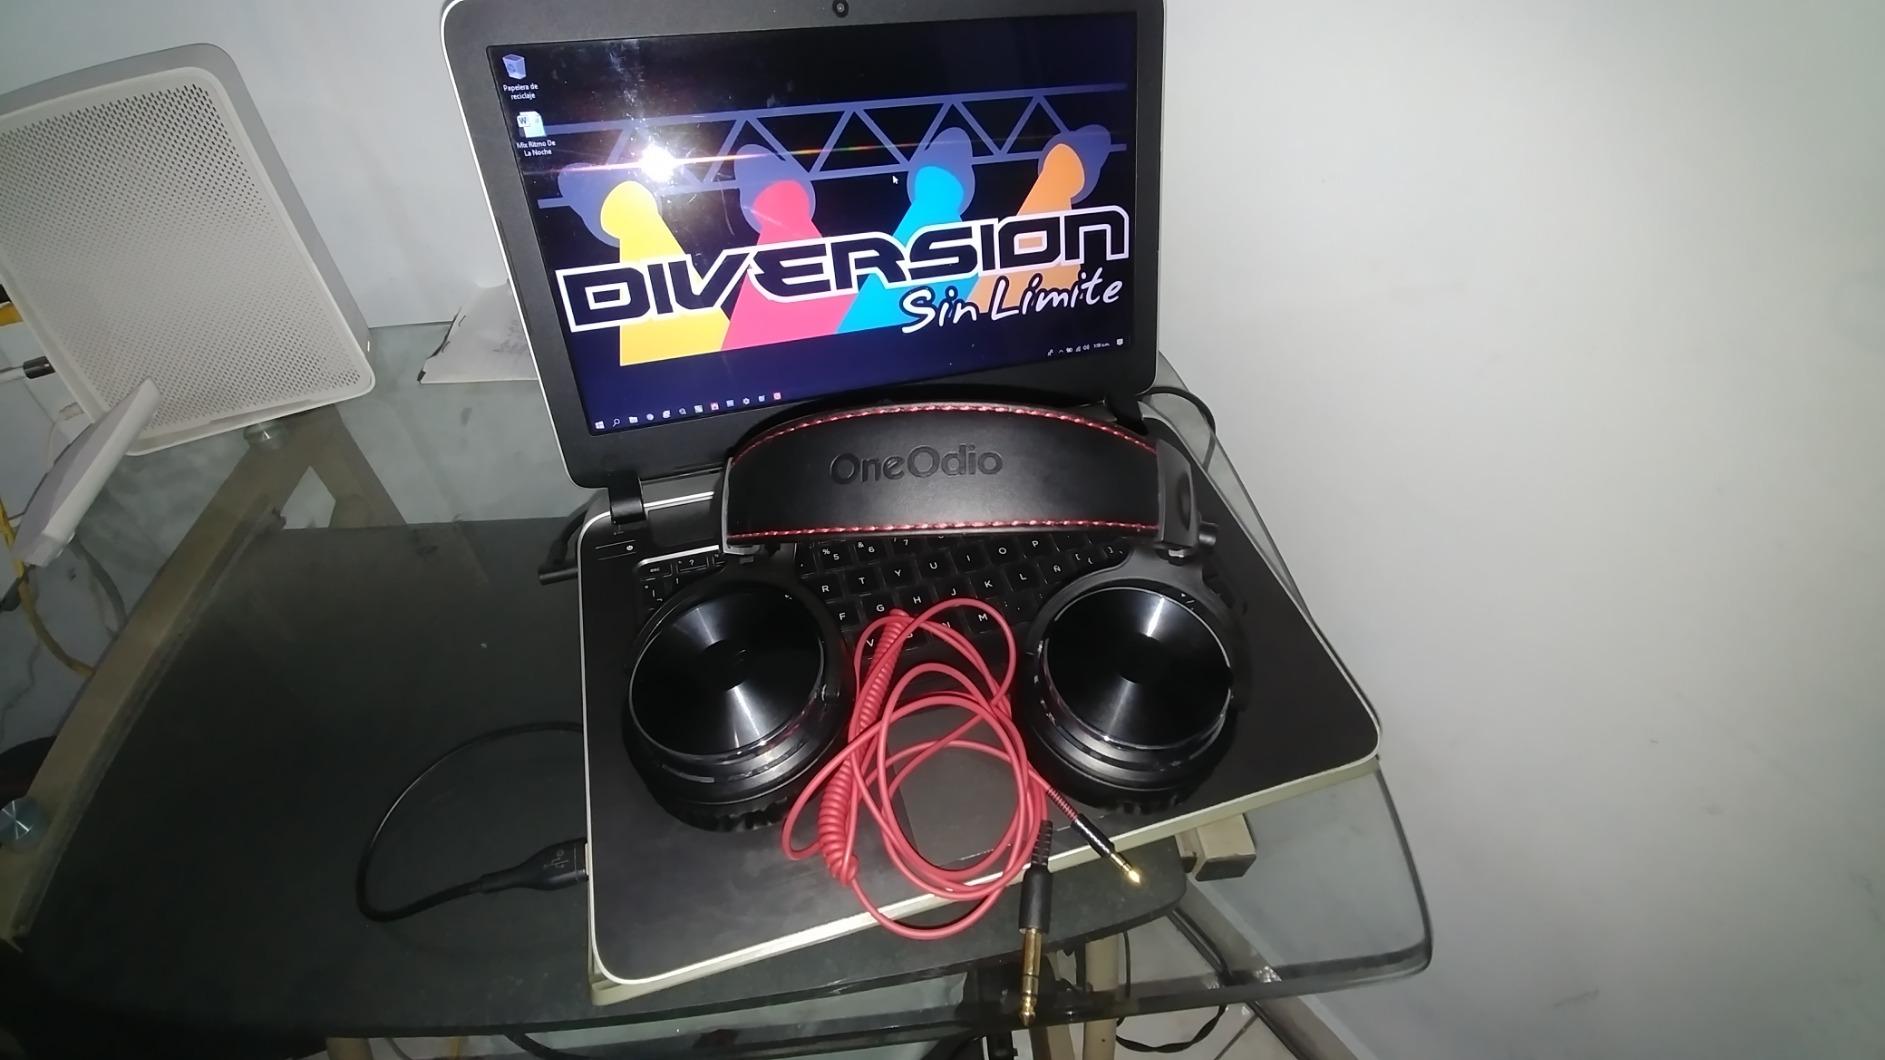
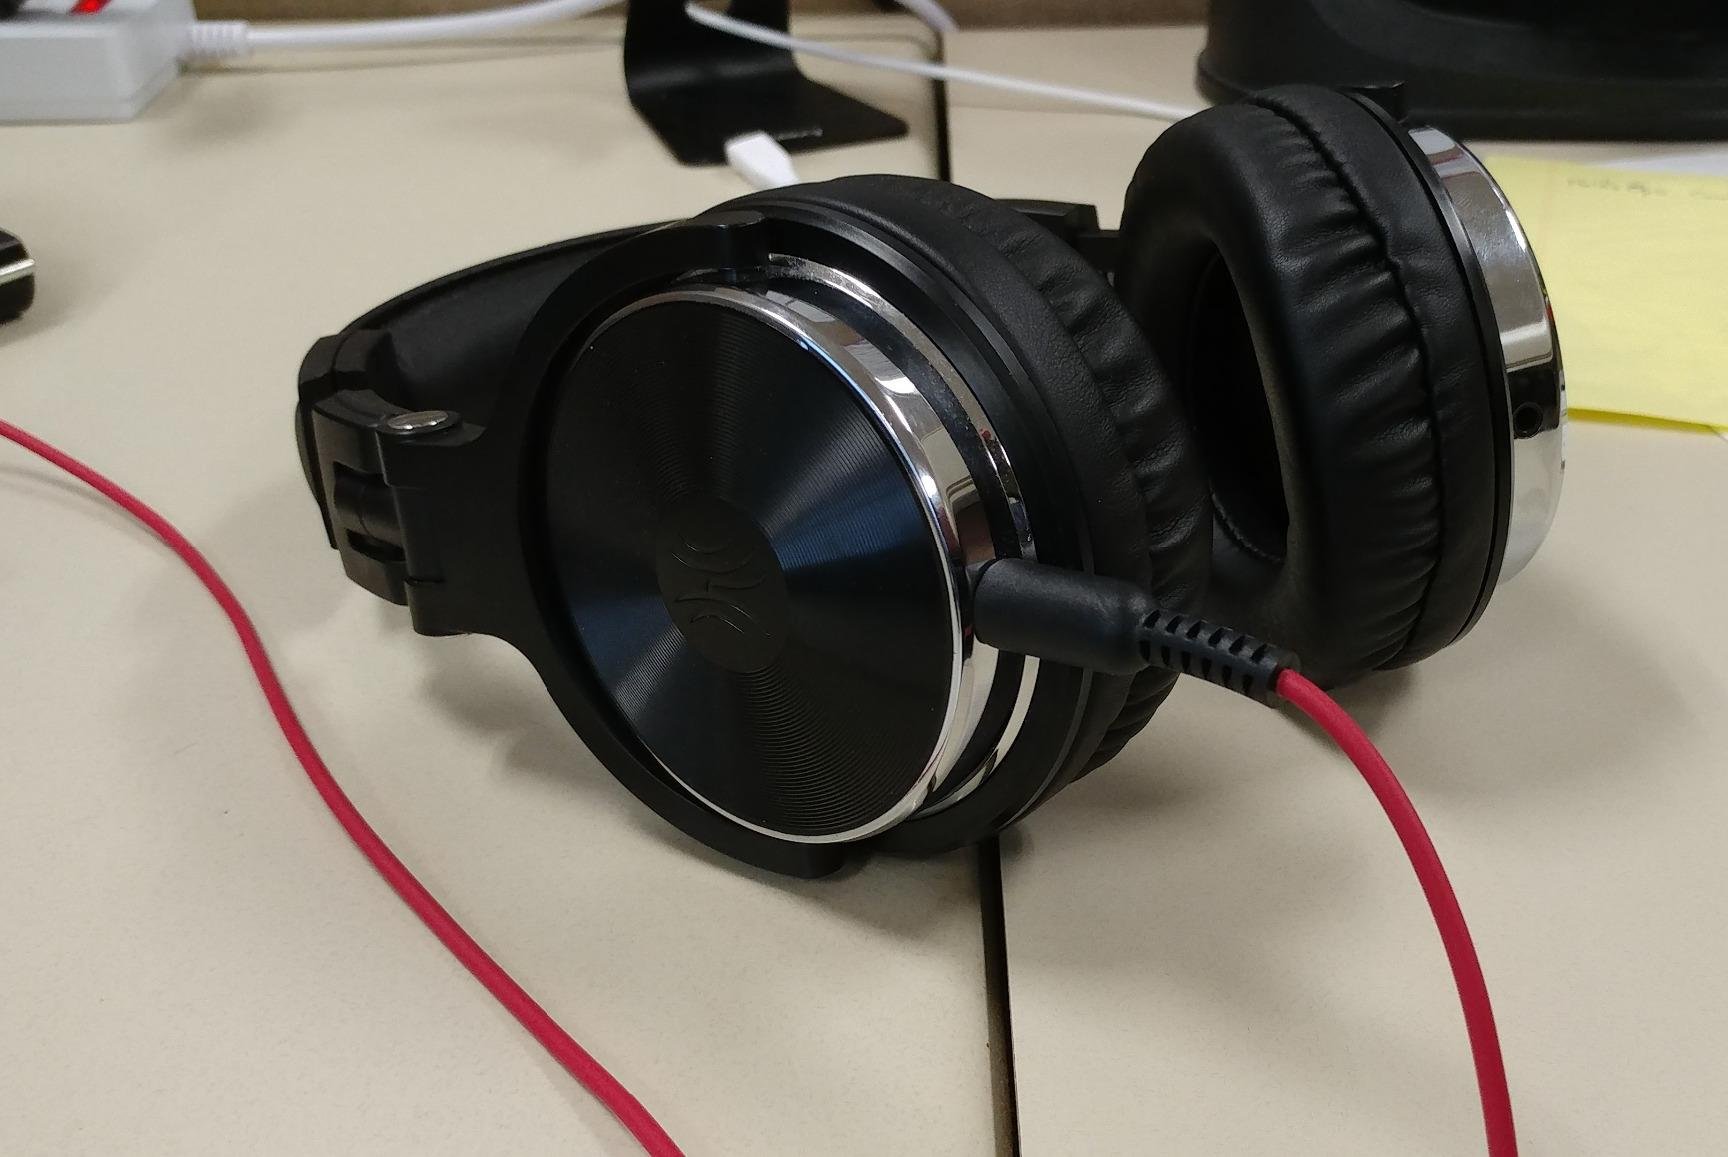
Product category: headphones
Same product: yes